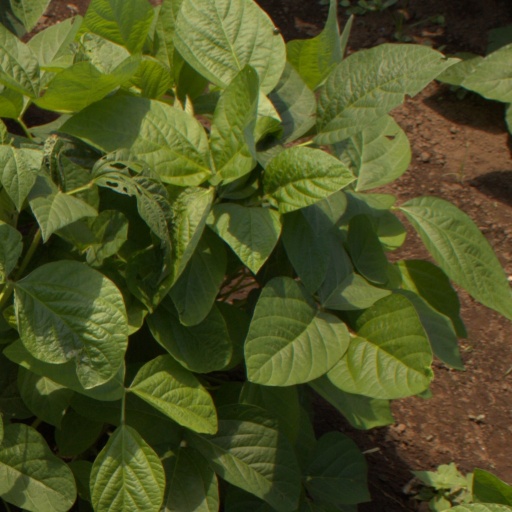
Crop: soybean